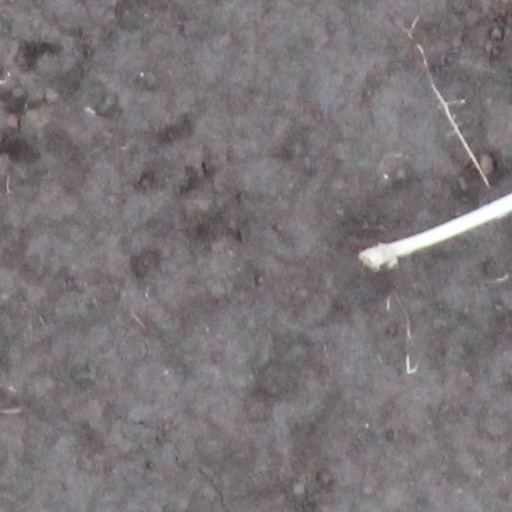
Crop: wheat